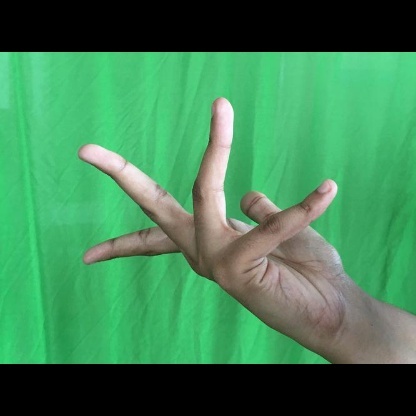
Mudra: Alapadmam